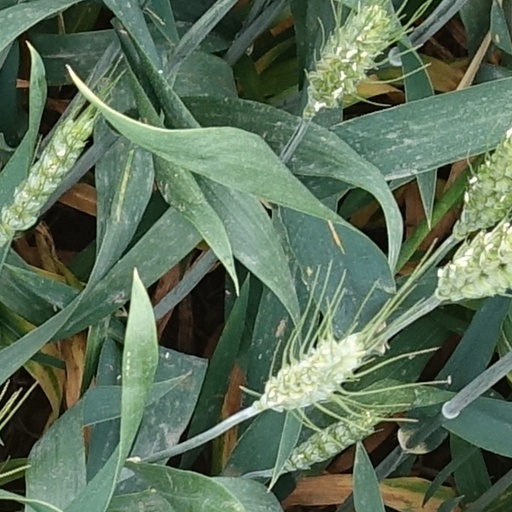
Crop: wheat